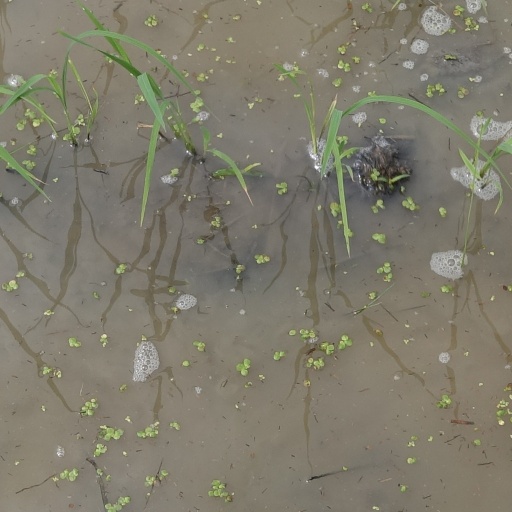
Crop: rice